Question: How many people are in the scene?
Tambaya: Mutane nawa ne a wurin?
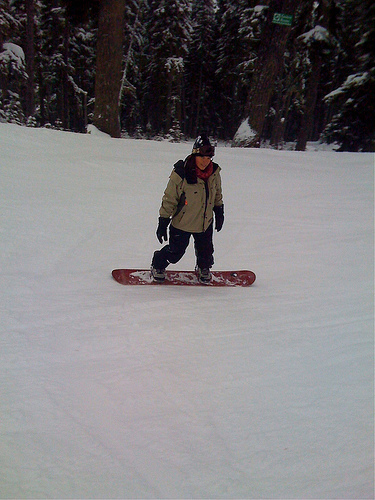
Answer: 1
Amsa: 1